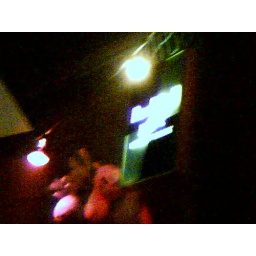
red bull in the back